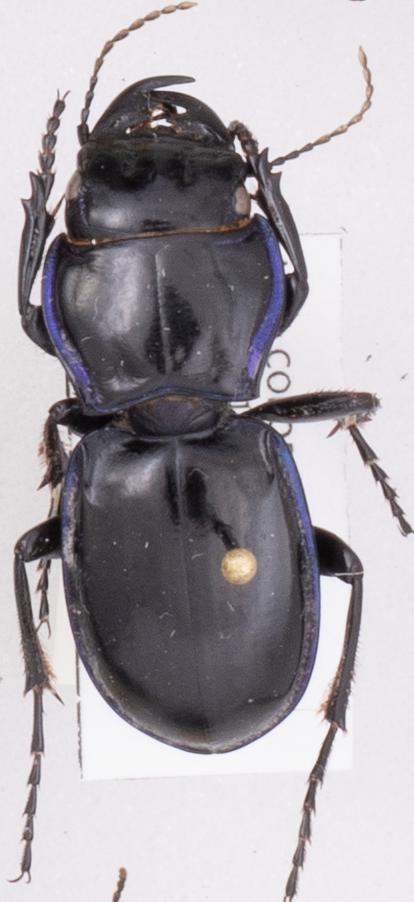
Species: Pasimachus elongatus
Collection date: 2021-06-02
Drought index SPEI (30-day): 1.13
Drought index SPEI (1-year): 0.09
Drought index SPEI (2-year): -0.33